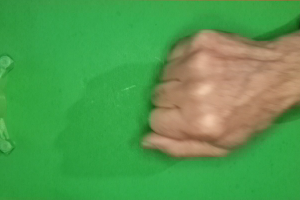
Label: rock